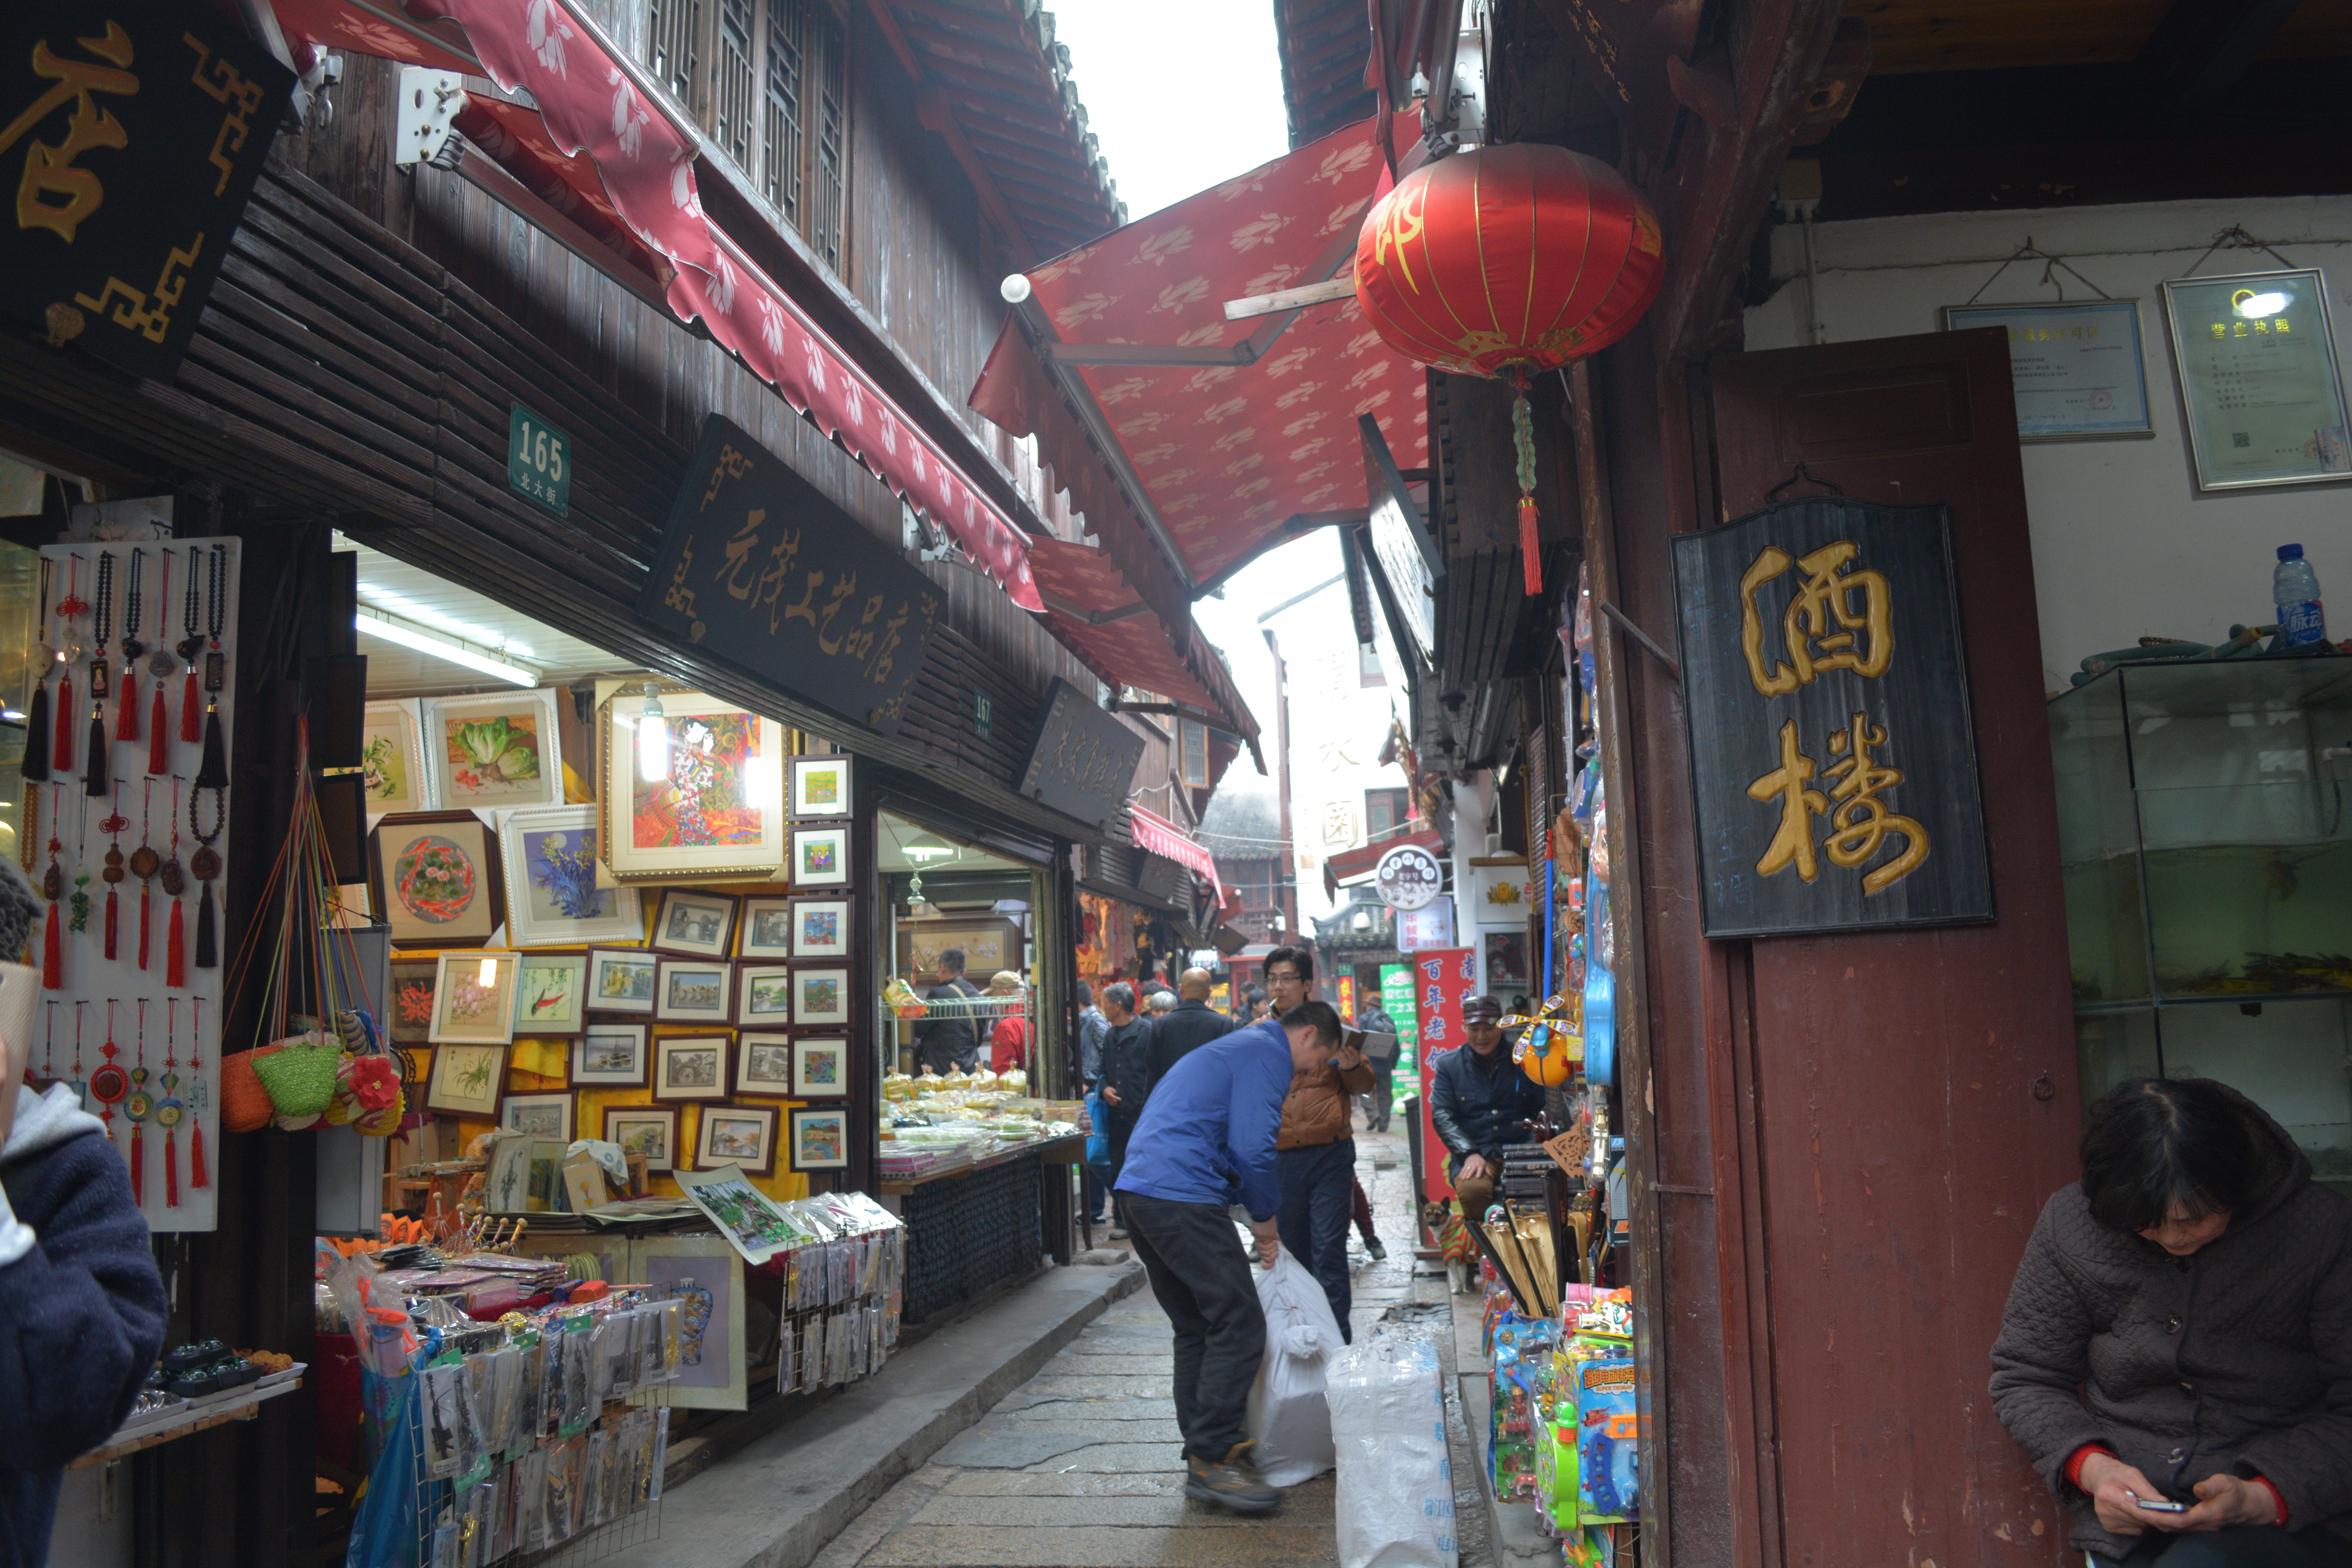
city, bazaar, market, public space, human settlement